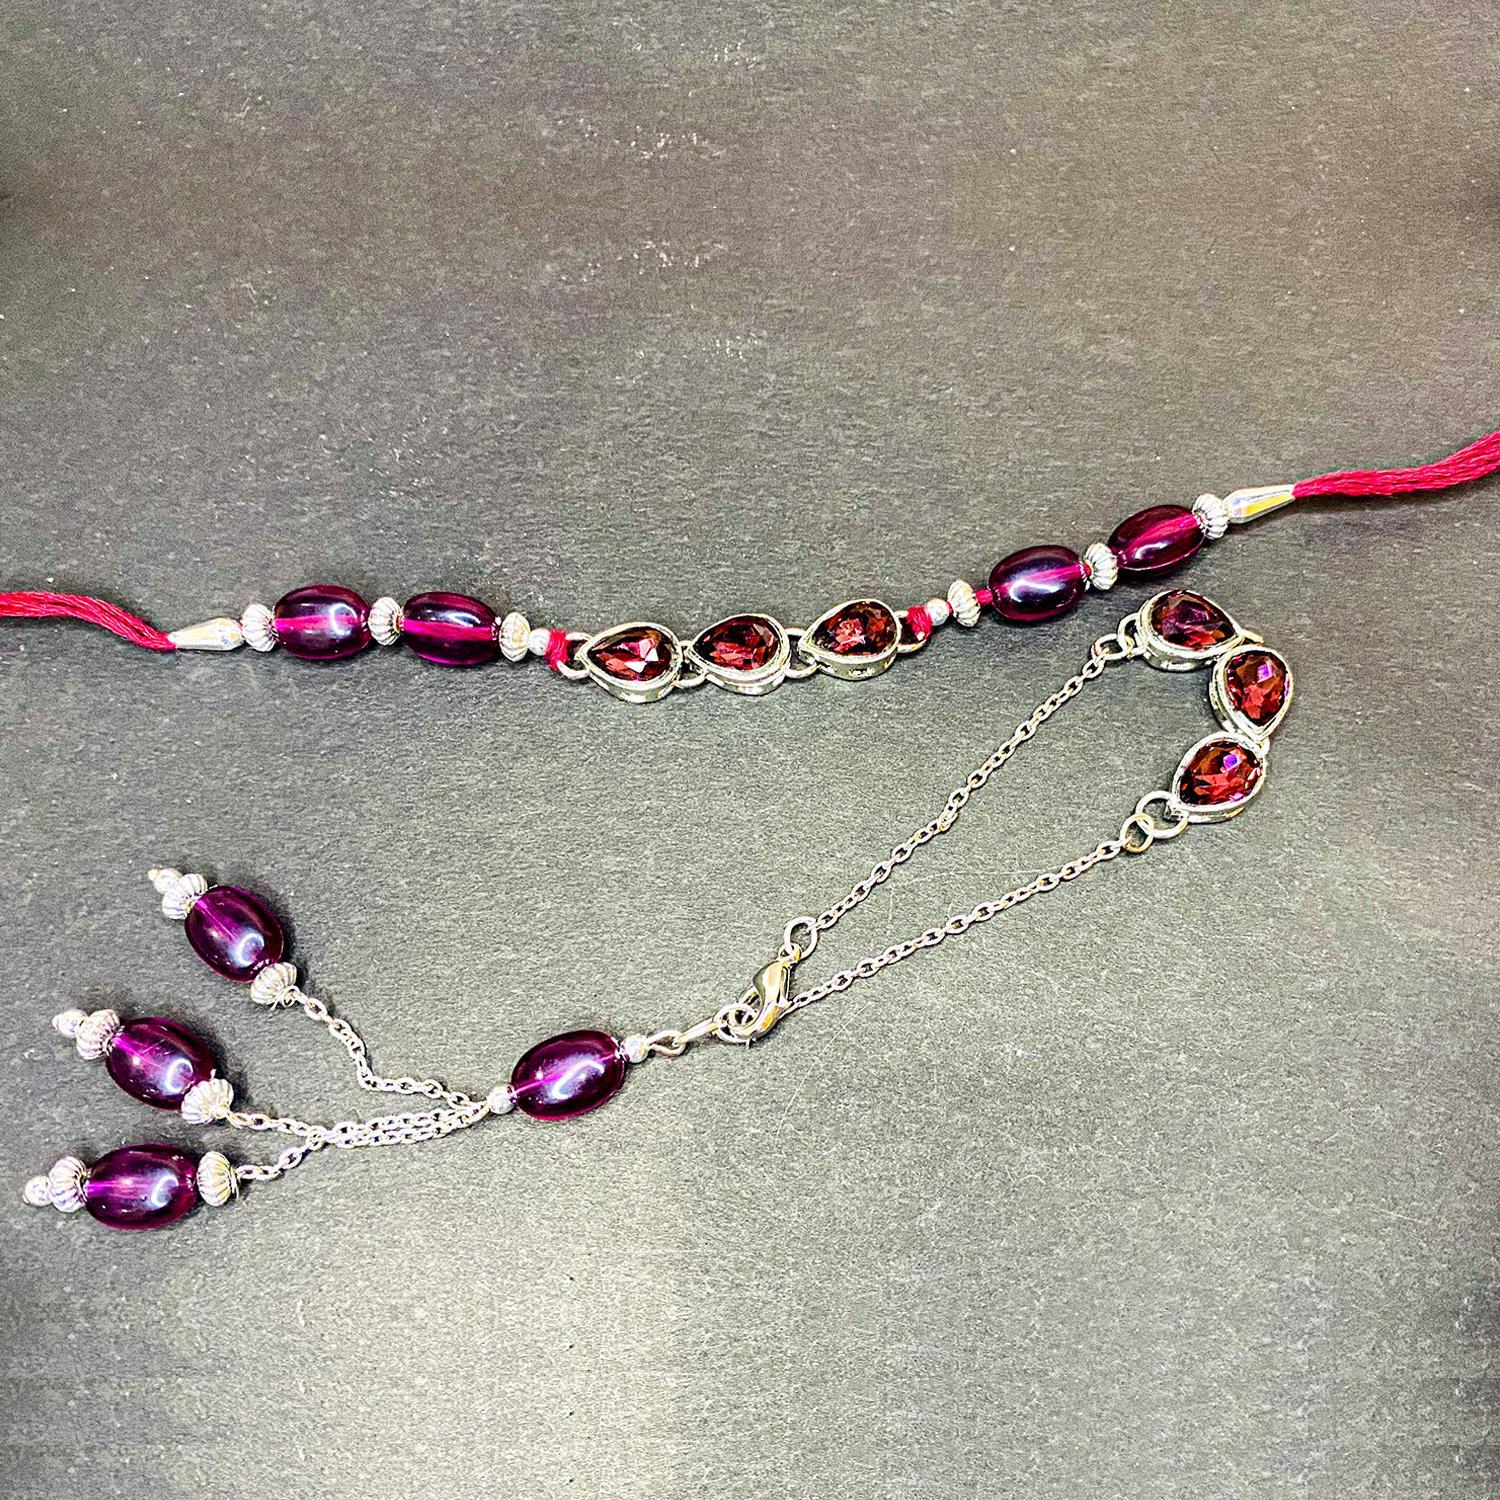
Mahi Maroon Water Drop Shape Crystal Lumba and Brother Rakhi Set for Bhaiya and Bhabhi (RCOL1105672RMar)
Type: Rakhis
Brand: Mahi
Price: Rs. 329
 Celebrate Raksha Bandhan with our exquisitely crafted Rakhi, designed to strengthen the bond between siblings. This traditional Rakhi features intricate beadwork and durable thread, ensuring it stands the test of time. Handmade with care, each Rakhi is a unique and meaningful gift for your brother. Each Rakhi carries heartfelt blessings and good wishes for your brother's well-being and success. Celebrates the bond of love and protection between siblings, a cherished tradition in Indian culture.
Features: The Rakhi is adorned with vibrant colors and attractive embellishments that add a touch of elegance to the celebration. Multi-Purpose Use: Lumba Rakhi can be used as a bracelet or an ornamental accessory for various festive occasions and celebrations.,Content in Box : 1 Couple Rakhi ( Bhai and Bhabhi Rakhi) ; Cultural Significance: This beautiful Couple Rakhi will acknowledge your love for Your Brother and Sister in Law with the promise that your bond with him will grow stronger as time goes on.,Vibrant Colors: Adding bright and playful colors to the celebration will make it stand out and make it more enjoyable.,Celebrate the bond of love and protection with our exquisite Rakhis. Share the joy of Raksha Bandhan Festival with this beautiful Rakhi, a token of love, protection and blessings.,Adjustable Size and Easy to tie: Designed to fit wrists of all sizes. It is simple and easy to tie the Rakhi securely and effortlessly.
Included: 2 Rakhis